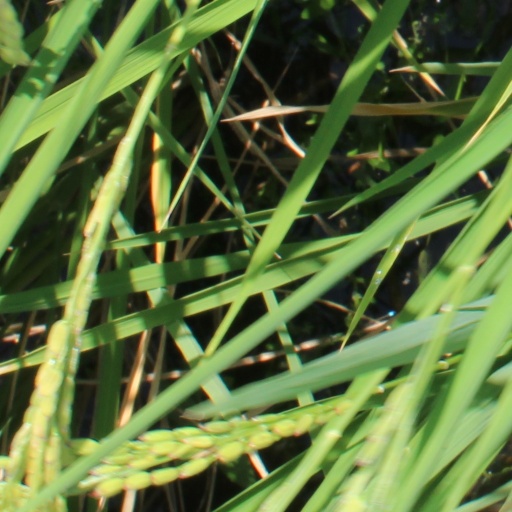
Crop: rice